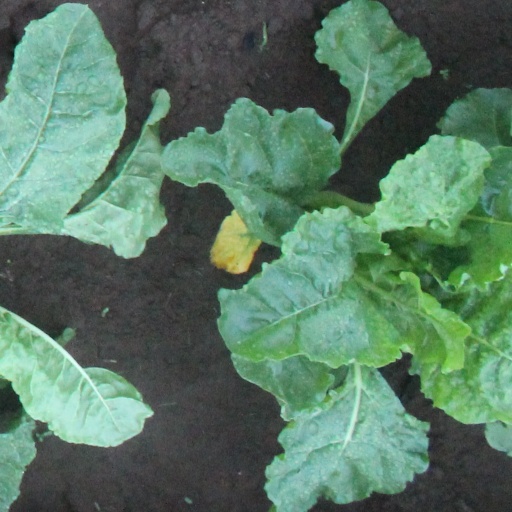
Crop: sugar beet